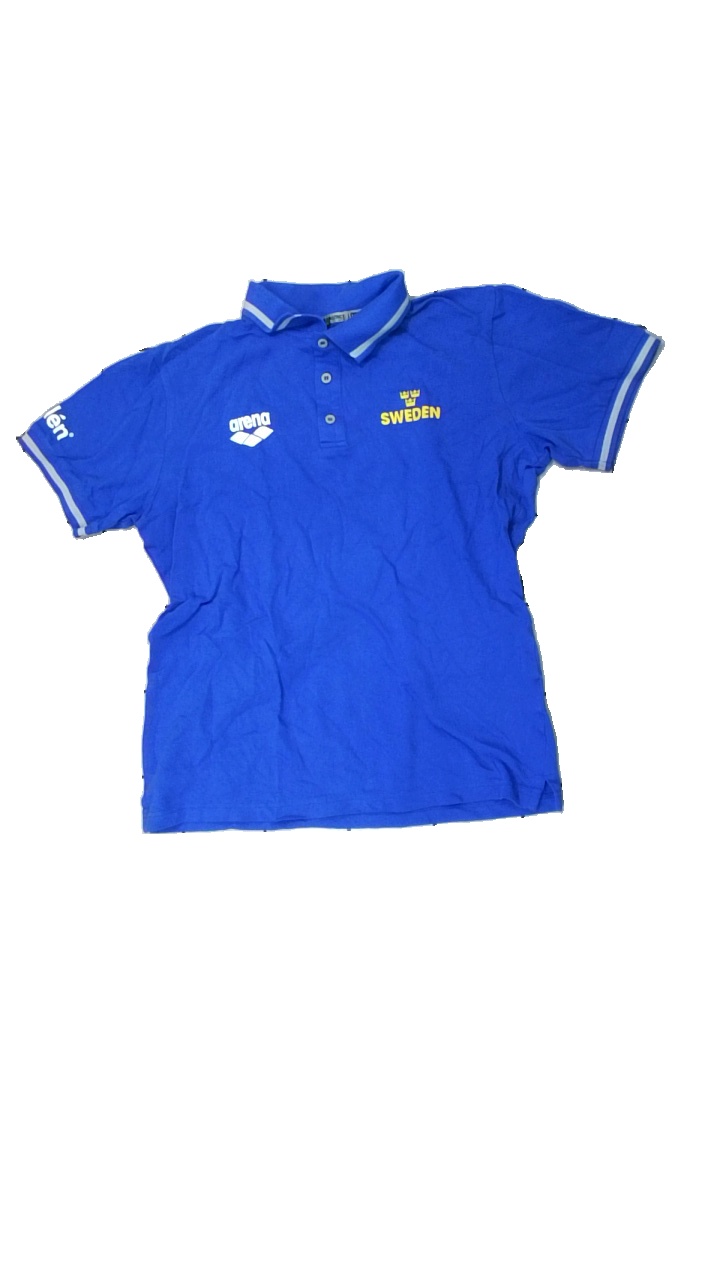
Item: Top (Men)
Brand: Arena
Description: blå pike med text och reklam på
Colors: White, Blue, Yellow
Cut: Regular
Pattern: Other
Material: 100% cotton
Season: All
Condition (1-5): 5
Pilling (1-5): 5
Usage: Export
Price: <50